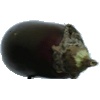
Label: Eggplant 1